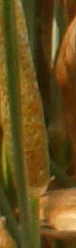
Label: Wheat___Brown_Rust